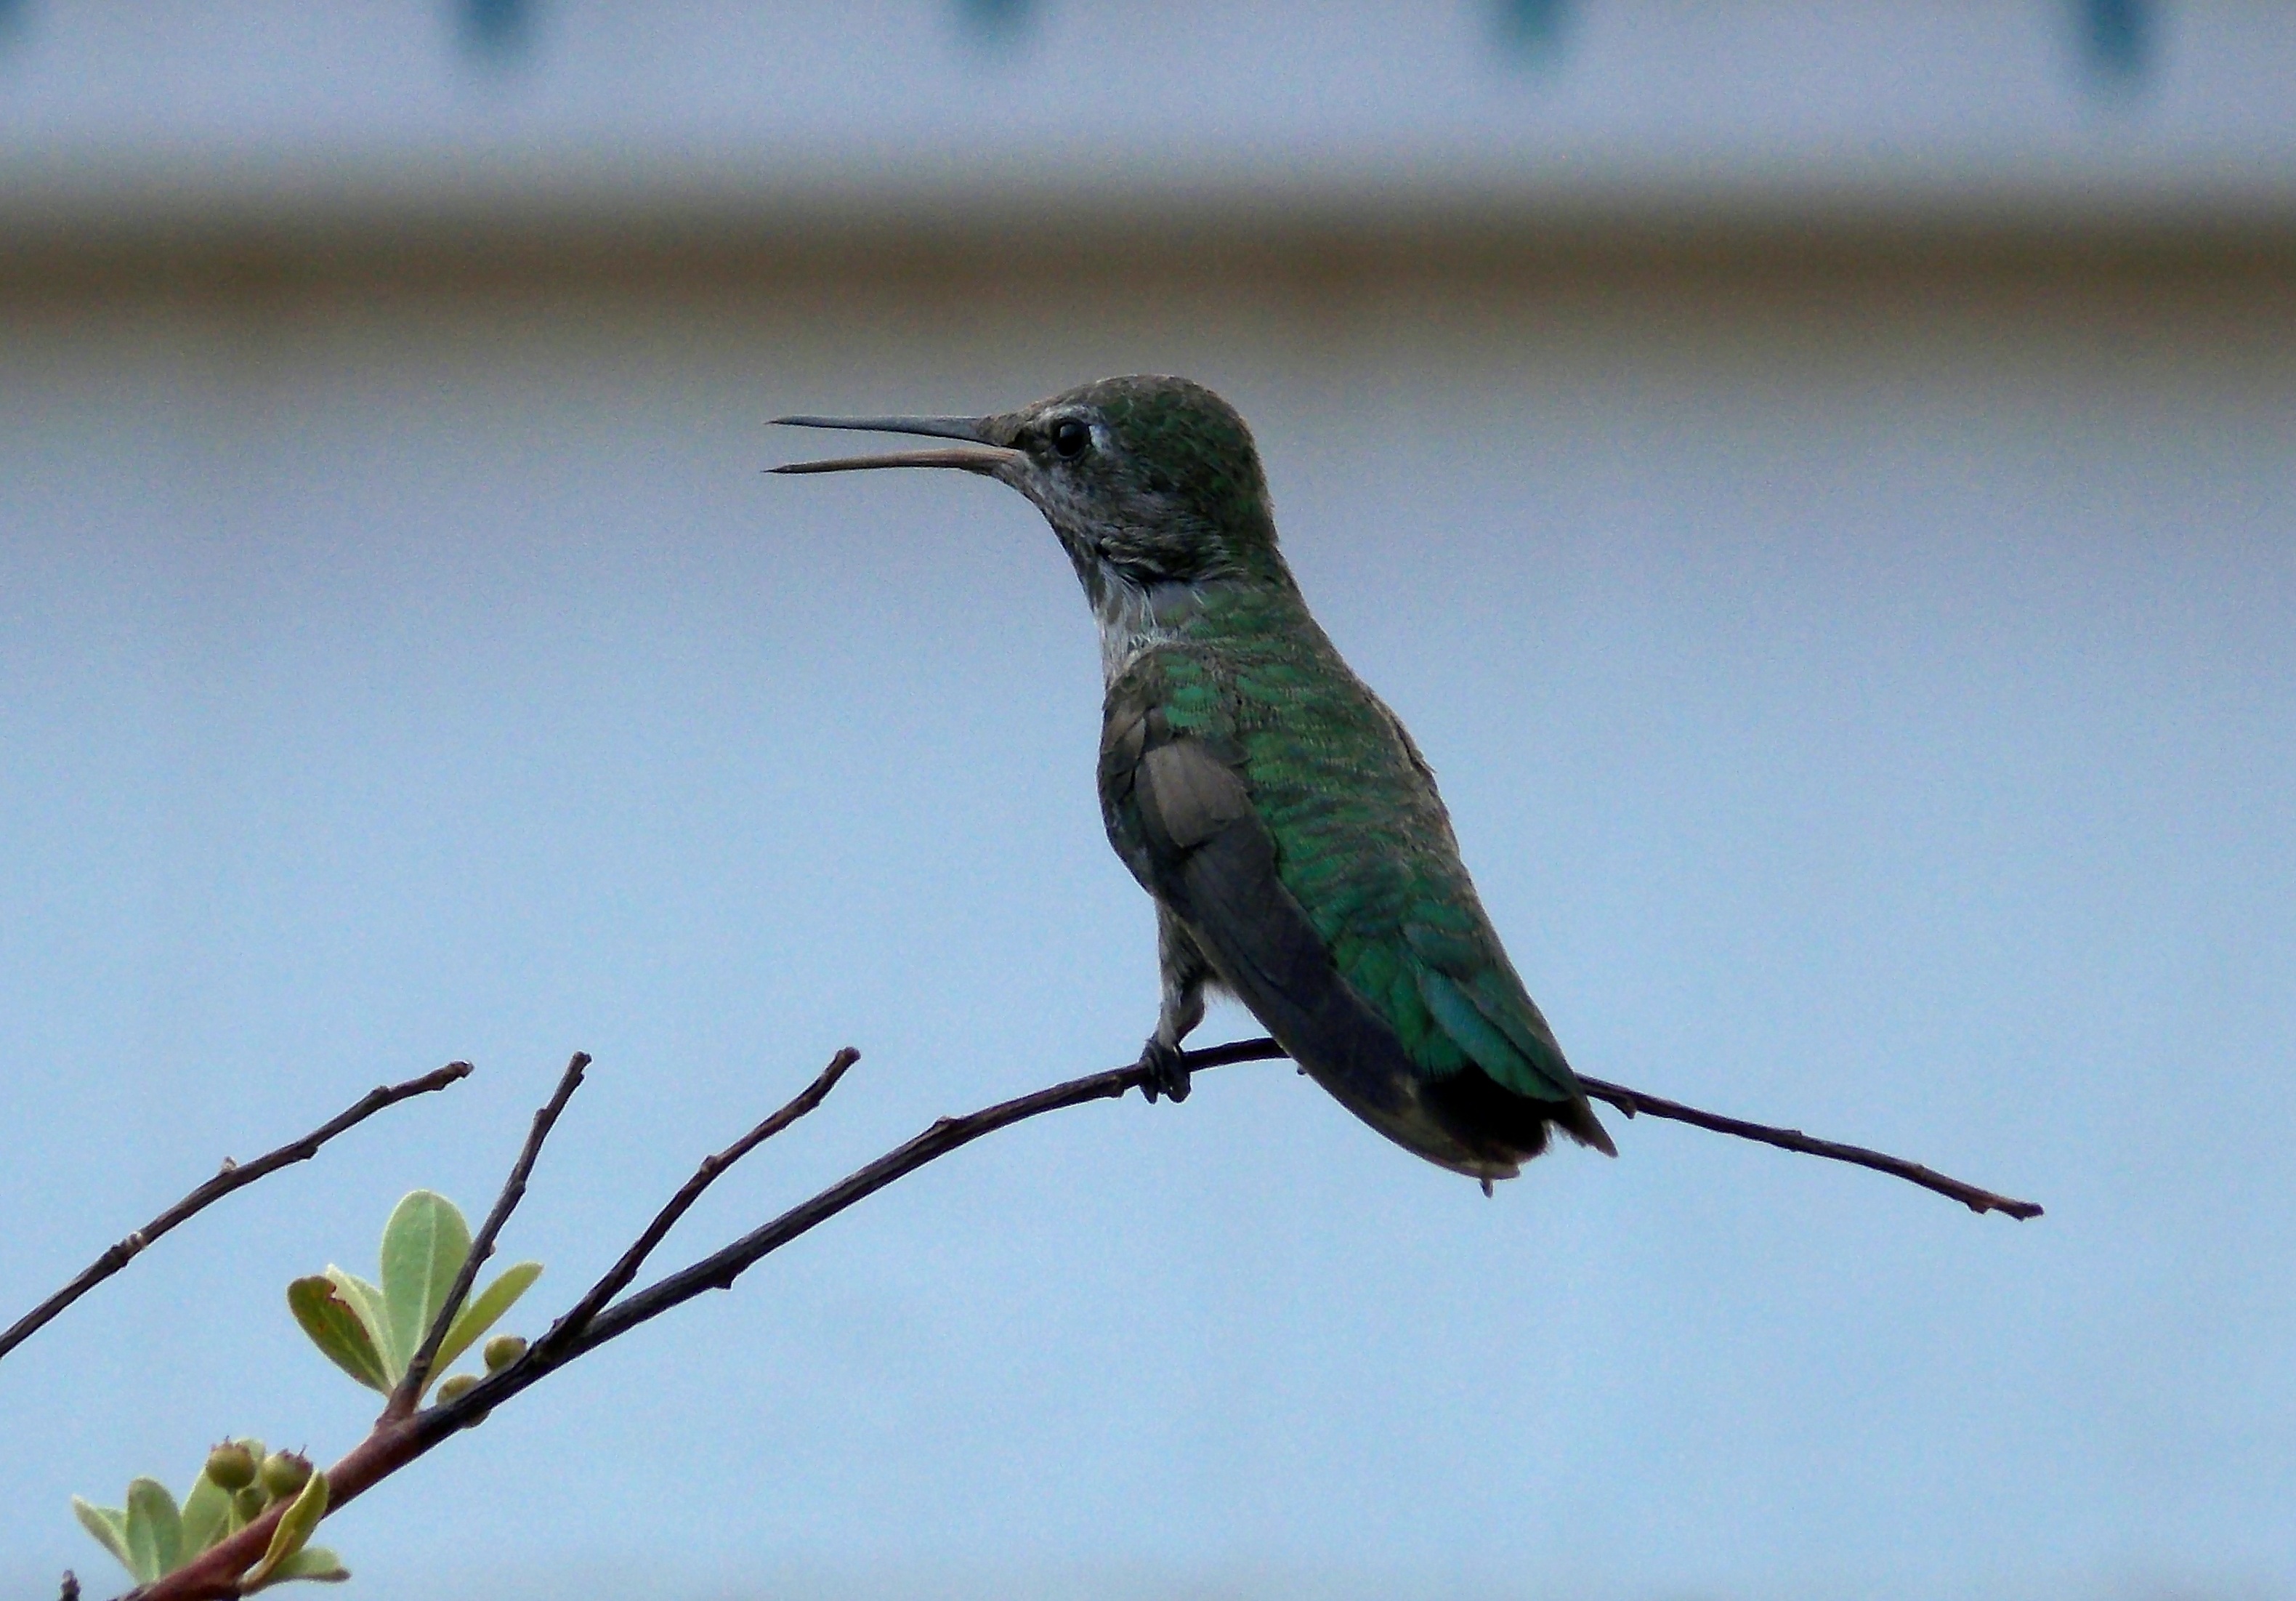
branch, bird, wing, beak, hummingbird, fauna, vertebrate, perching bird